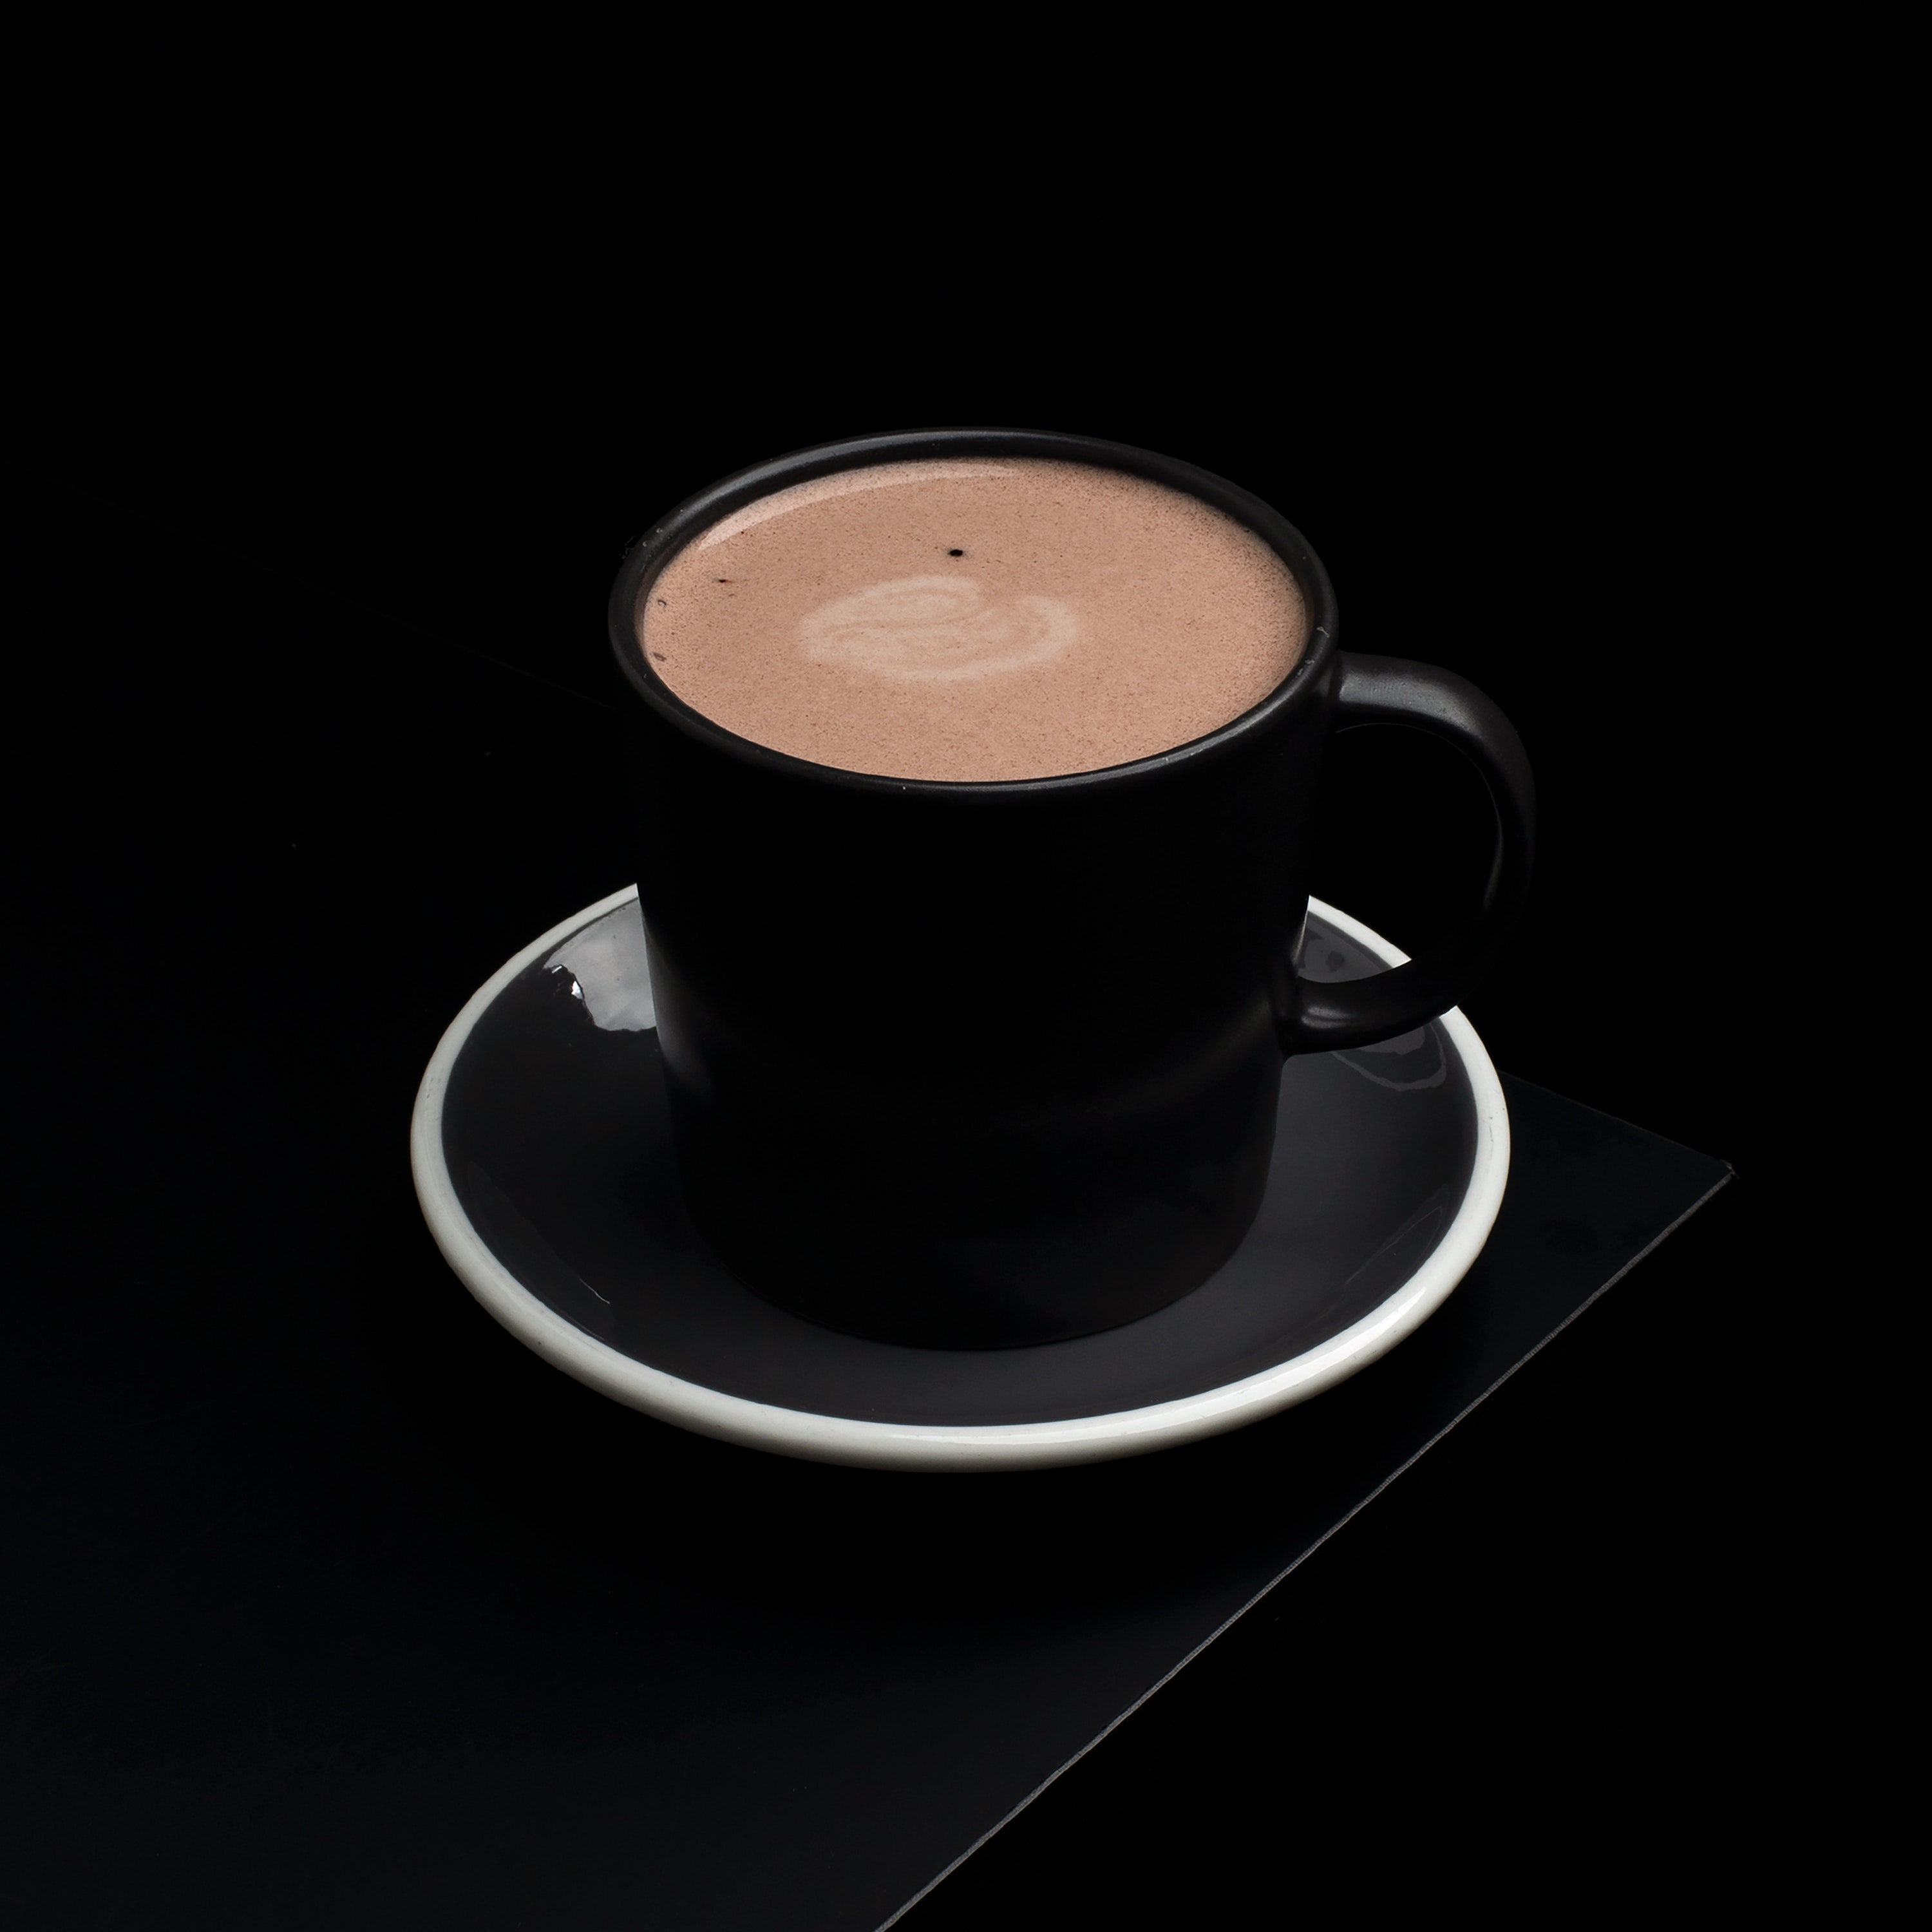
drink, tableware, food, coffee cup, drinkware, dishware, cup, coffee, serveware, saucer, Java coffee, ingredient, teacup, cuban espresso, circle, flat white, pottery, plate, espresso, wood, Single origin coffee, coffee milk, mug, ceramic, event, porcelain, cafe au lait, darkness, cappuccino, still life photography, white coffee, sweetness, table, non alcoholic beverage, cuisine, still life, earthenware, ristretto, window, rectangle, yuanyang